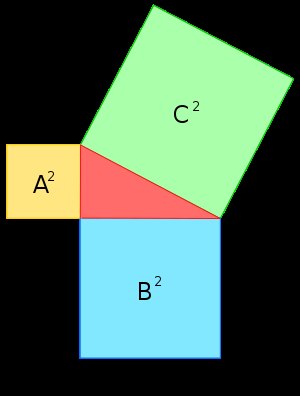
Matematikkens historie / Forhistorisk tid, antikken og middelalderen / Grækernes matematik (ca. 550 f. Kr .– 300 e. Kr.)
En figur som illustrerer Pytagoras læresætning.
"Matematikkens historie går flere tusind år tilbage i tiden, længe før ordet matematik opstod. Ordet ""matematik"" kommer af det græske ord μάθημα, som betyder videnskab, kundskab eller lærdom. μαθηματικός betyder ""glad for at lære"". I dag refererer begrebet til en bestemt kundskabsgren – det deduktive studie af antal, struktur, rum og ændring.